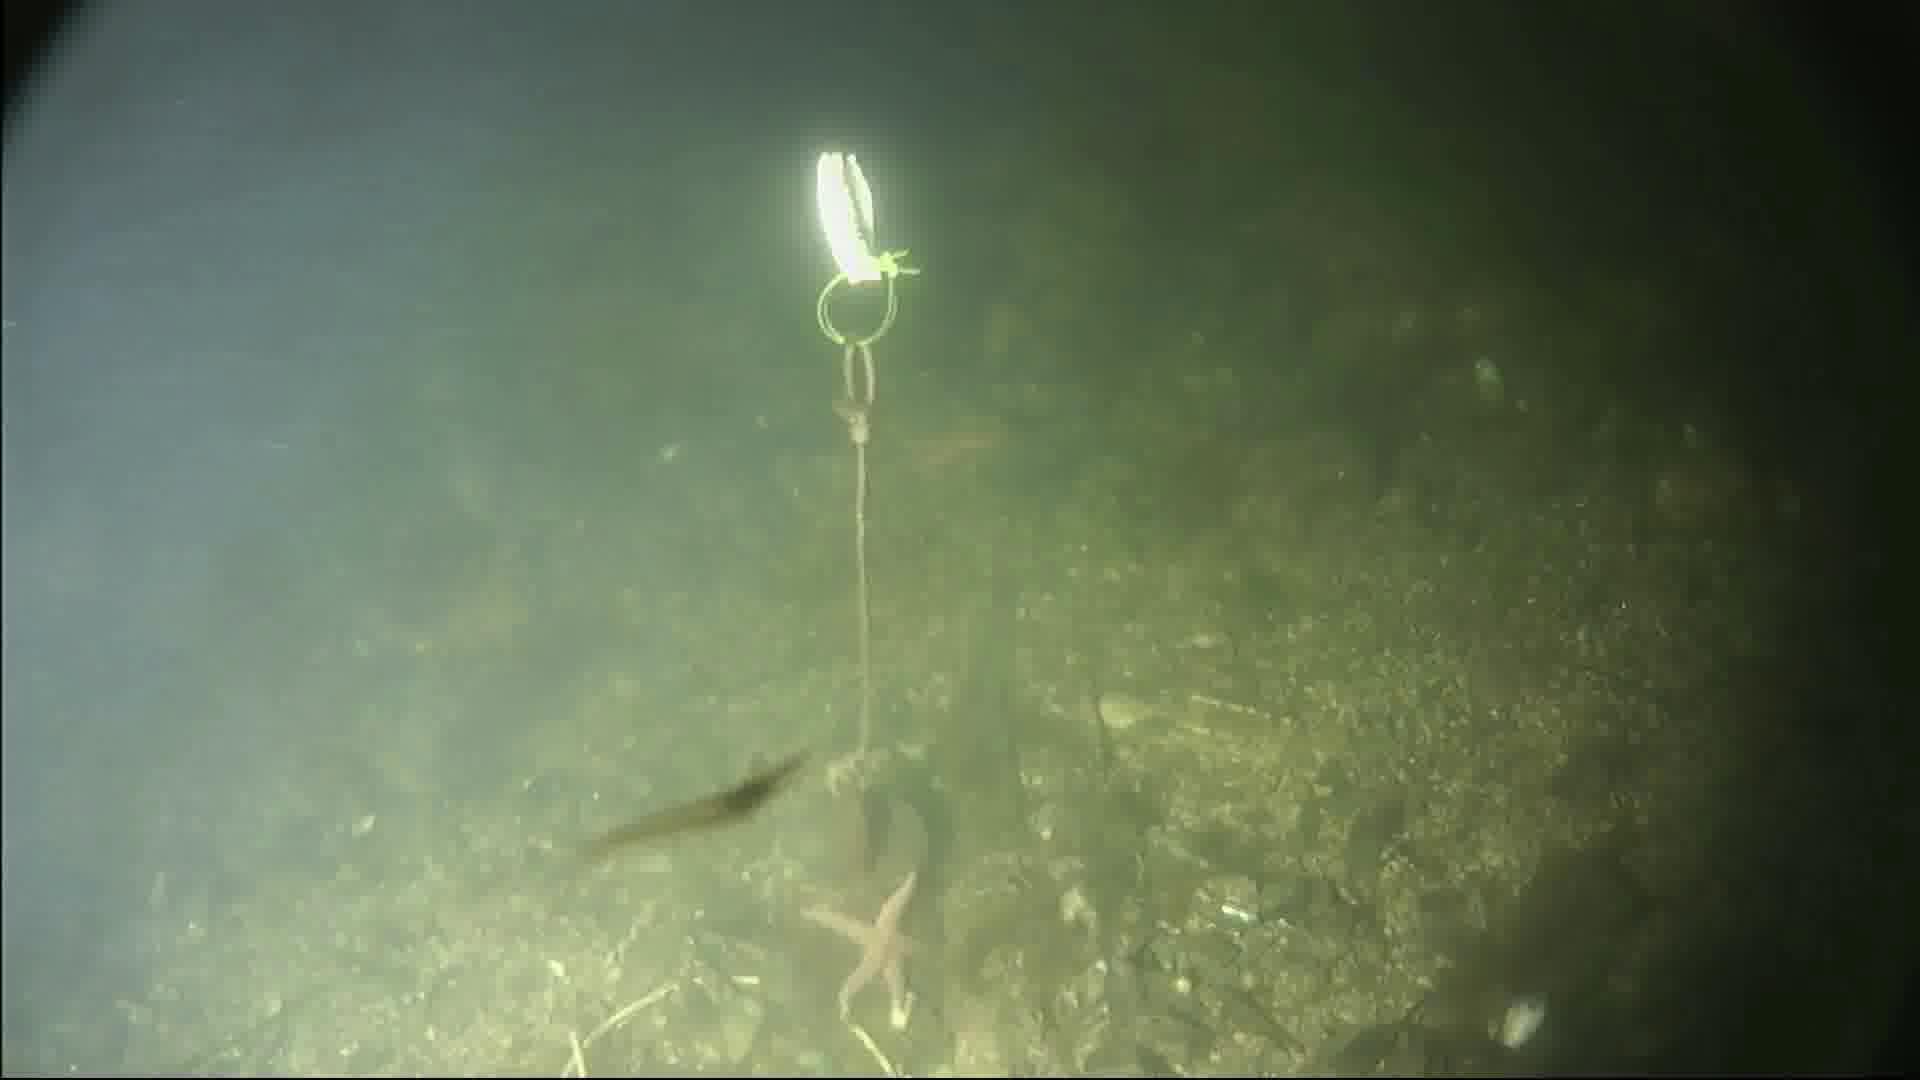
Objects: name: starfish
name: crab
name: shrimp